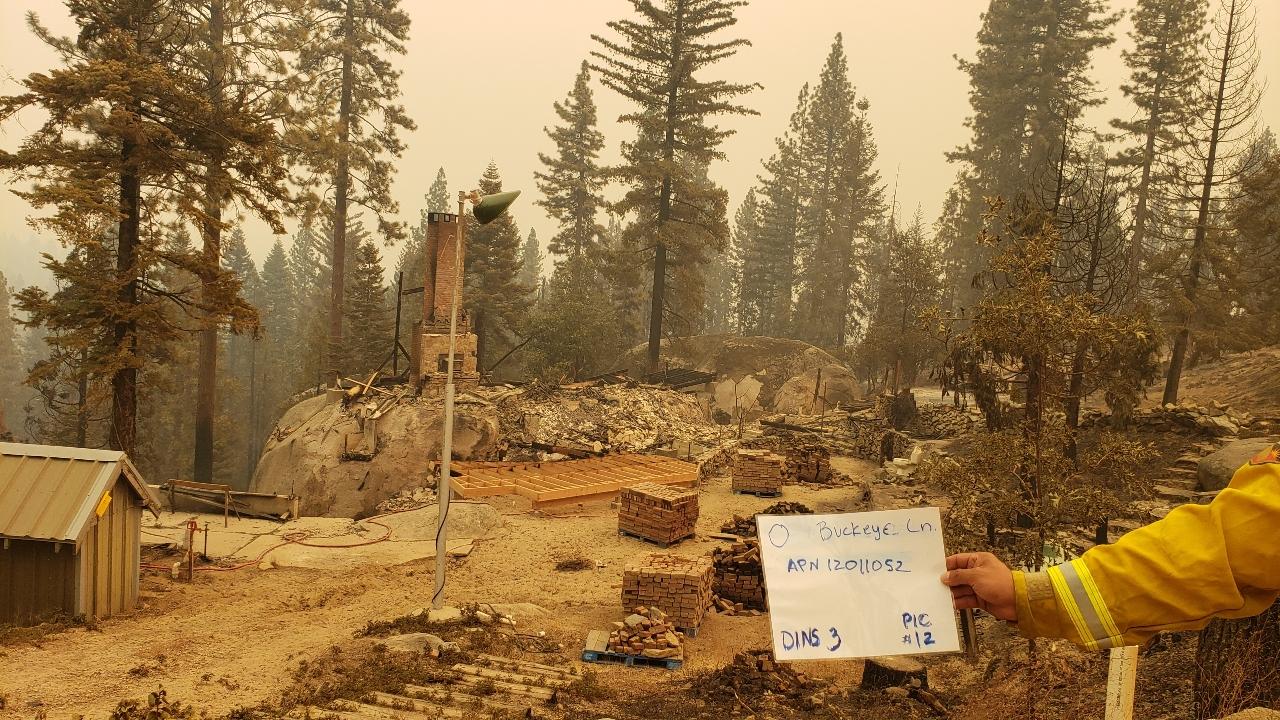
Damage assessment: destroyed